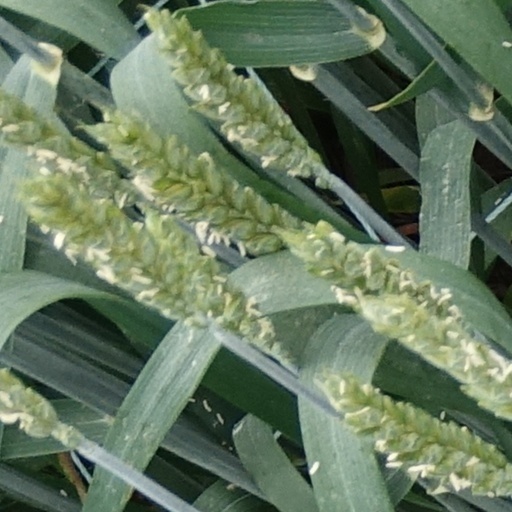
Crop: wheat